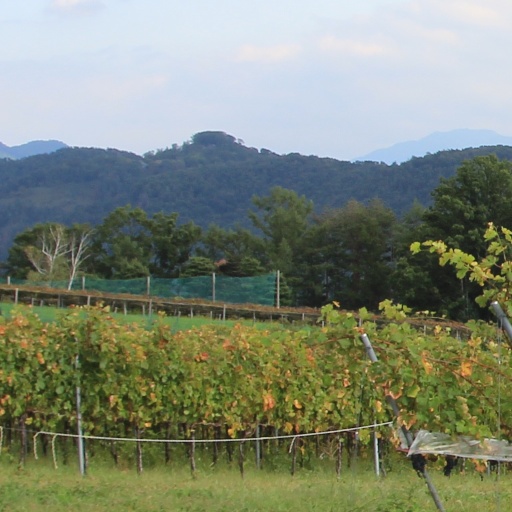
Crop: grape